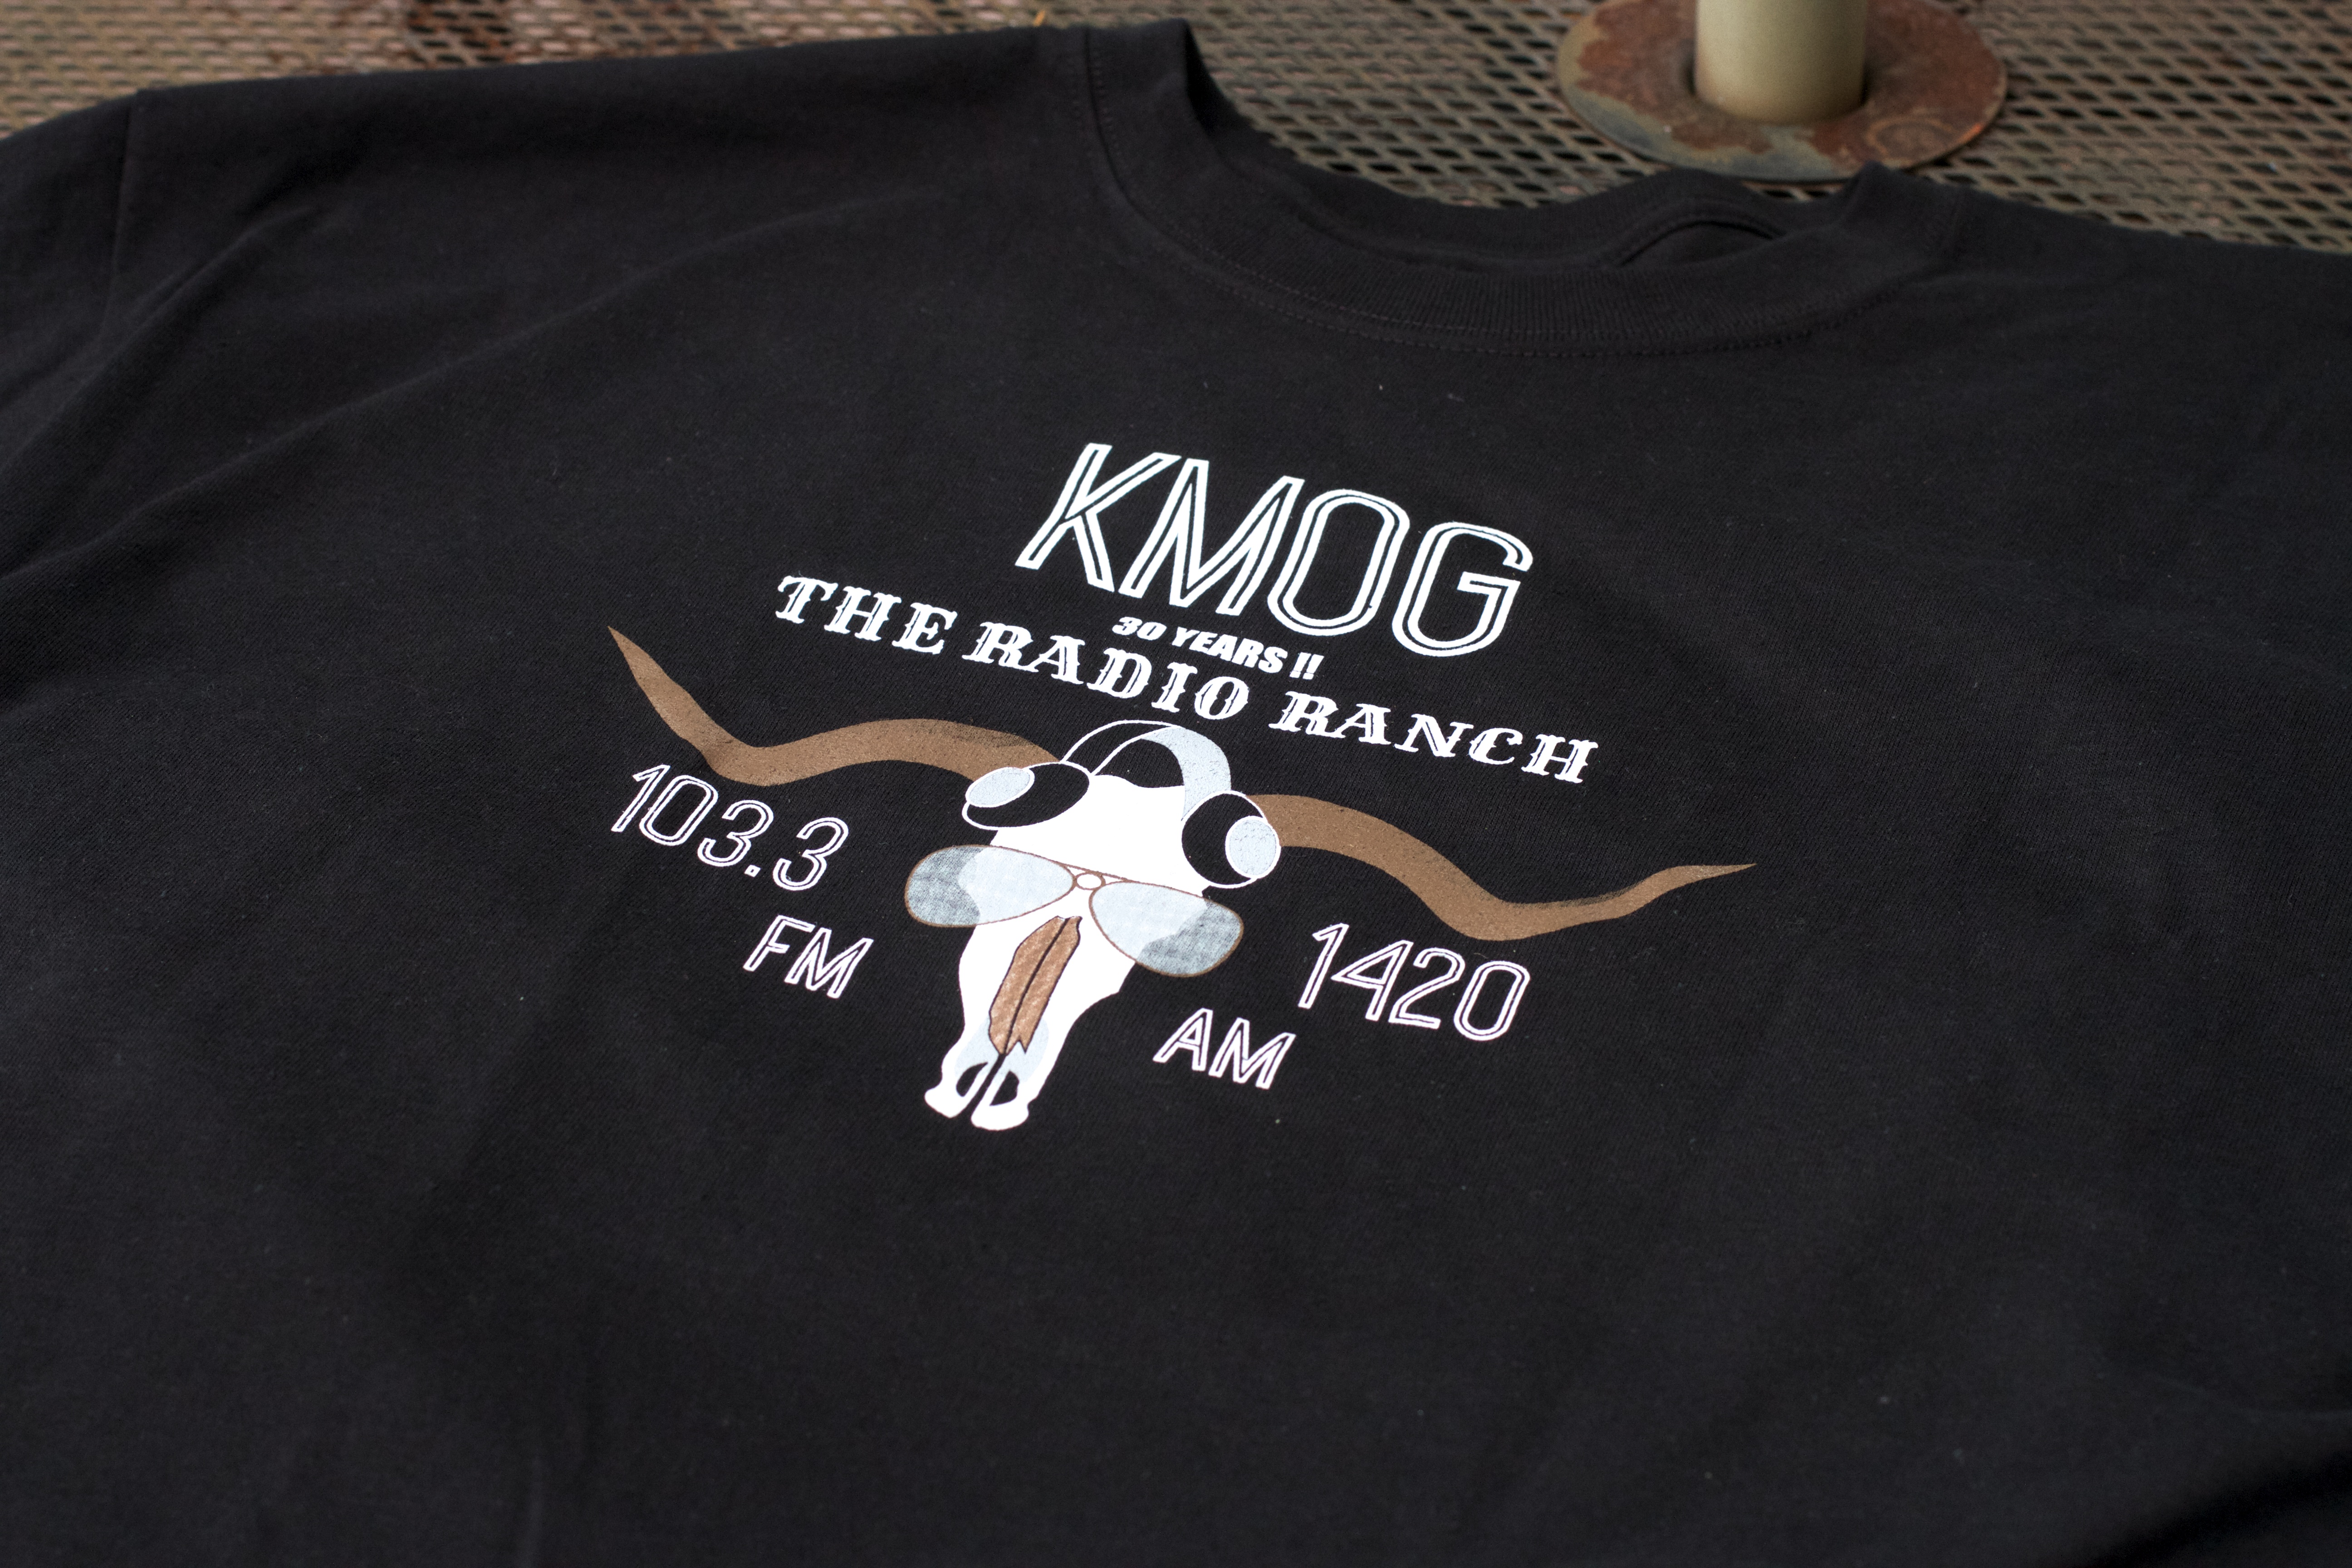
clothing, black, outerwear, shirt, radio, brand, cool, cap, sleeve, t shirt